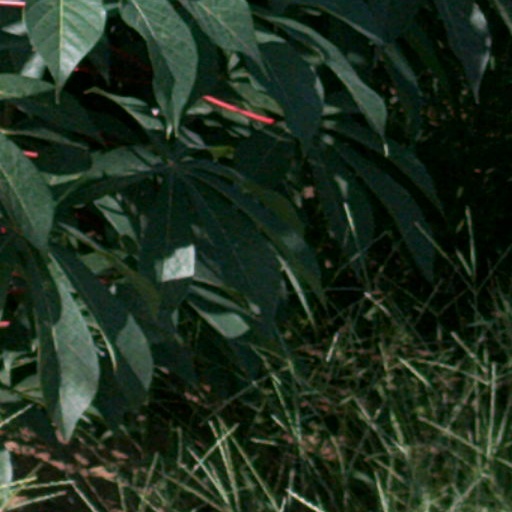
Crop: cassava